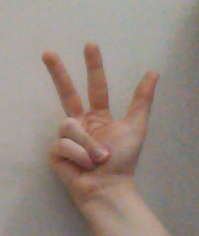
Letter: al